Dariusz Wosz

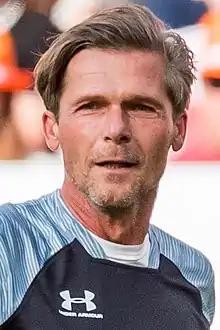
Wosz in 2019

Dariusz Wosz (born 8 June 1969) is a German professional football coach and former player who is a technical trainer for German club VfL Bochum. As a player, he played mostly as a deep-lying playmaker in midfield.